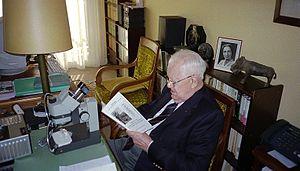
Renaud Paulian à Bordeaux le 11 septembre 2001